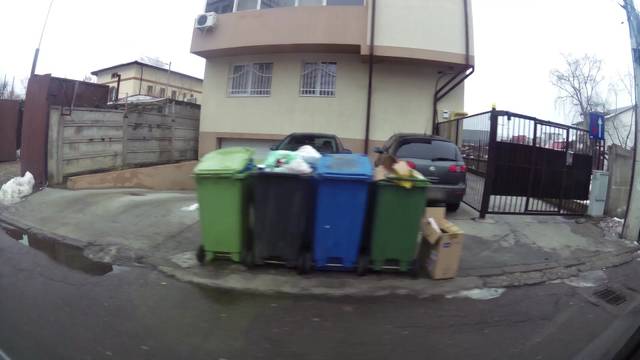
Region: Romania
Coordinates: 44.414, 26.129